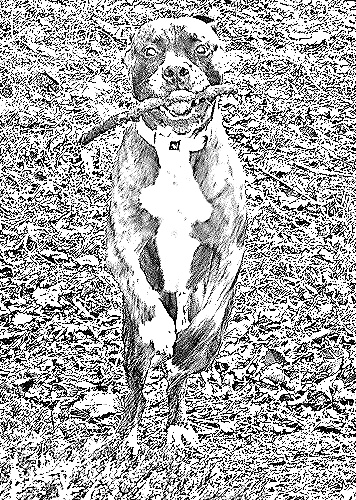
Portrait style: Sketch Portrait